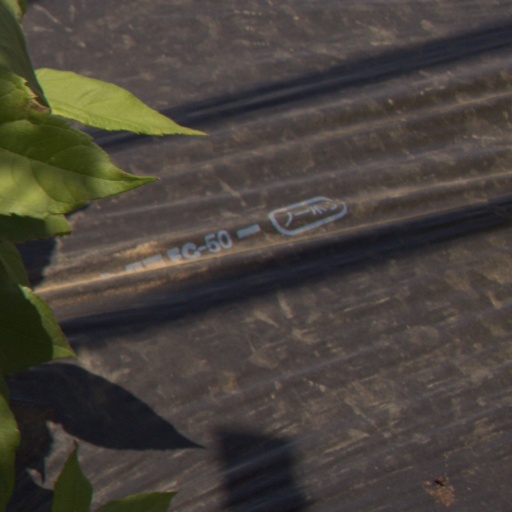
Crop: Jerusalem artichoke